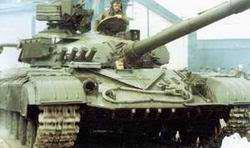
Label: Tank